Alessandro Alibrandi

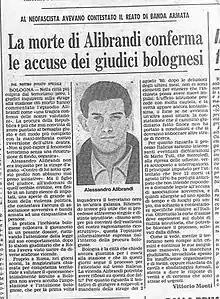
"Corriere di Bologna" article on Alibrandi's death, with allegations about the Bologna judiciary (1981)

Alessandro Alibrandi (12 June 1960 – 5 December 1981) was an Italian neofascist terrorist who was active in the organization "Nuclei Armati Rivoluzionari" (Armed Revolutionary Nuclei). He was killed during a firefight with the police in Rome while attempting to steal their weapons.